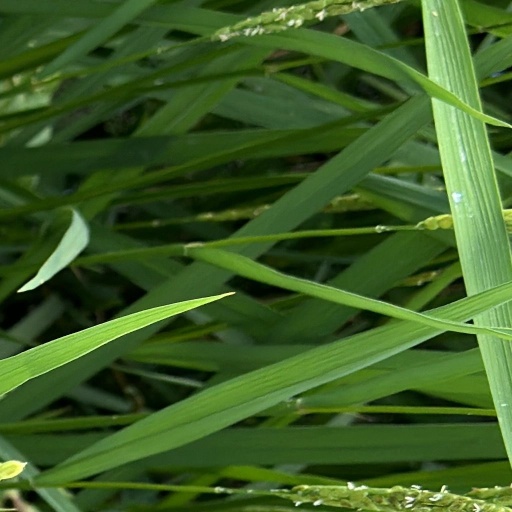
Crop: rice